Hurricane Floyd

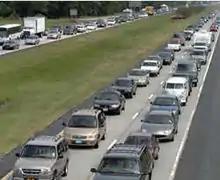
Evacuation on Interstate 26

With the storm predicted to hit near Cape Canaveral with winds of over , all but 80 of Kennedy Space Center's 12,500-person workforce were evacuated. The hangars that house three space shuttles can withstand winds of only , and a direct hit could have resulted in potentially billions of dollars in damage of space equipment. In the theoretical scenario, the damage would be caused by water, always a potential problem in an area only nine feet above sea level. If water entered the facility, it would damage the electronics as well as requiring a complete inspection of all hardware. When Floyd actually passed by the area, Kennedy Space Center only reported light winds with minor water intrusion. Damage was minor overall, and was repaired easily.